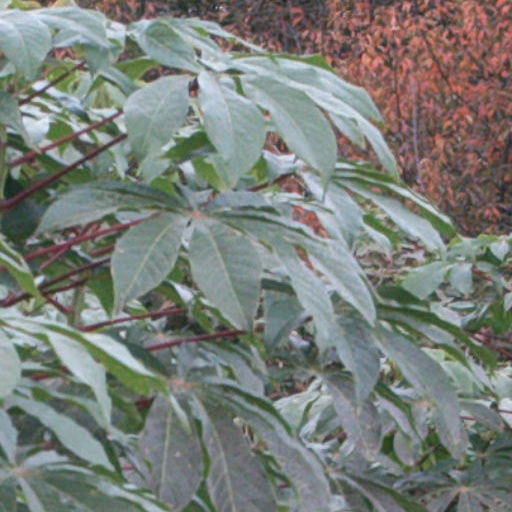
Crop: cassava